Night Boat to Cairo

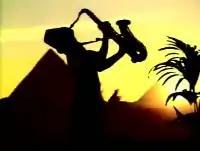
Lee Thompson plays saxophone

After the decision to issue the "Work Rest and Play" EP, a promotional music video was needed. However, there was not enough time to make an effective video before the record was released, so a low-budget karaoke-type video was hastily filmed in a studio instead.